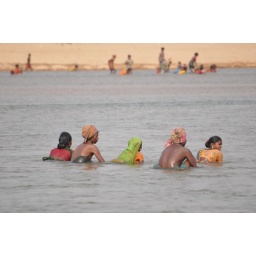
Tribal women scan the riverbed of Subarnarekha river to catch fish at Bhasraghat in West Midnapore.